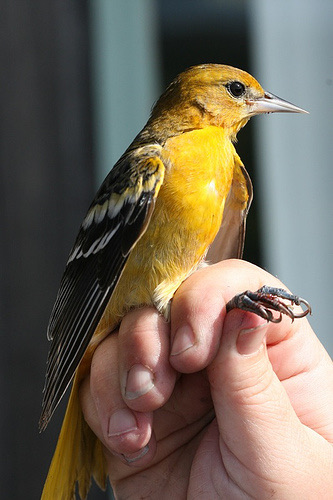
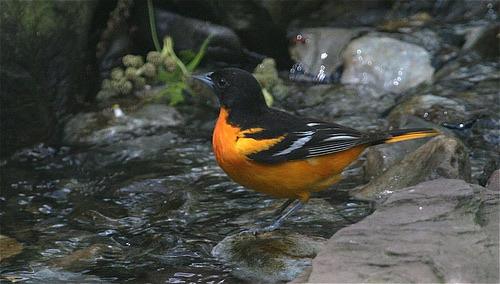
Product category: misc
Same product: yes